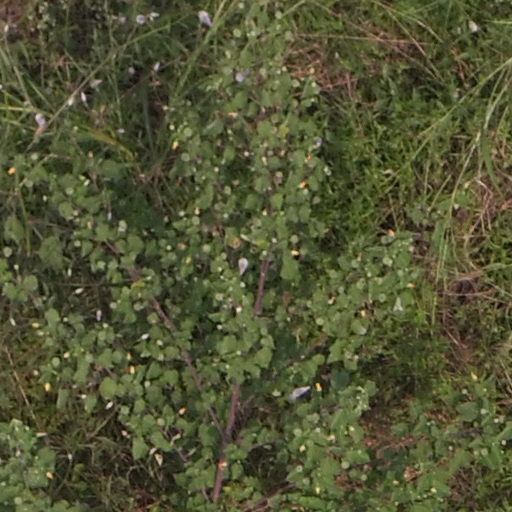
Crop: maize; corn